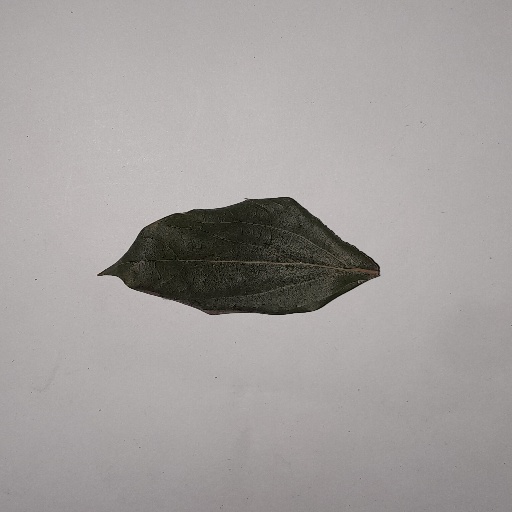
Species: Camphor
Leaf condition: Bacterial Spot